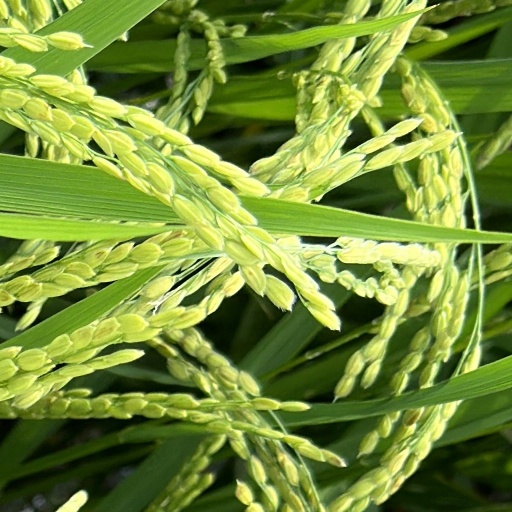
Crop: rice